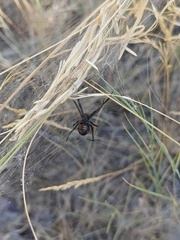
Species: Lactrodectus_hesperus